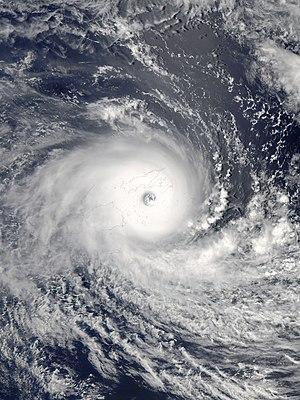
Les événements de l'année 2016 en Océanie. Cet article traite des événements ayant marqué les pays situés en Océanie.
Cet article concerne les événements thématiques qui se sont produits durant l'année 2016 en Océanie.